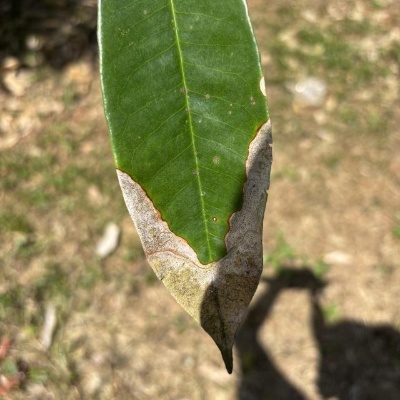
Label: Leaf_Blight